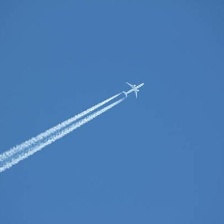
Cloud type: Contrail